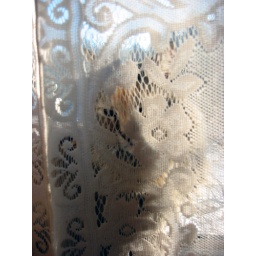
PussPuss sitting in the window to absorb some rays since it's 5 degrees F outside. Best seen large.